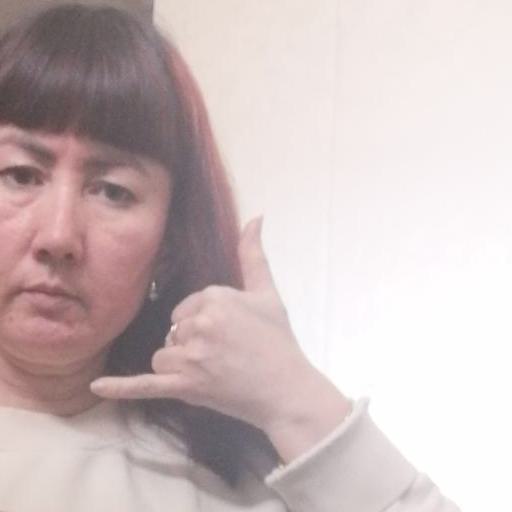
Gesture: call